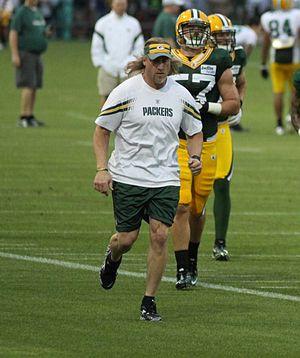
Kevin Darwin Greene, né le 31 juillet 1962 à Schenectady, est un joueur américain de football américain qui a évolué comme linebacker en National Football League.